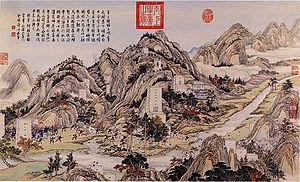
Les Dix Grandes Campagnes sont une série de campagnes militaires lancées par la Chine de la dynastie Qing au milieu et à la fin du XVIIIᵉ siècle, pendant le règne de l'empereur Qianlong. Trois d'entre elles visent à élargir la zone contrôlée par les Qing en Asie centrale : deux contre les Dzoungars et la « pacification » du Xinjiang. Les sept autres campagnes tiennent plus de la protection et de la pacification de frontières déjà établies : deux guerres pour mettre au pas les Tibétains de Jinchuan au Sichuan, une autre pour réprimer la révolte des Taïwanais et quatre expéditions à l'étranger contre les Birmans, les Vietnamiens et les Gurkhas au Népal, à la frontière entre le Tibet et l'Inde, la dernière comptant pour deux.